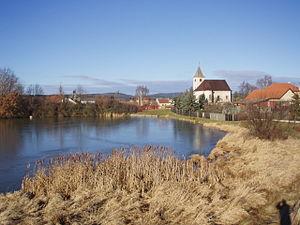
Suchodol est une commune du district de Příbram, dans la région de Bohême-Centrale, en République tchèque. Sa population s'élevait à 381 habitants en 2020.